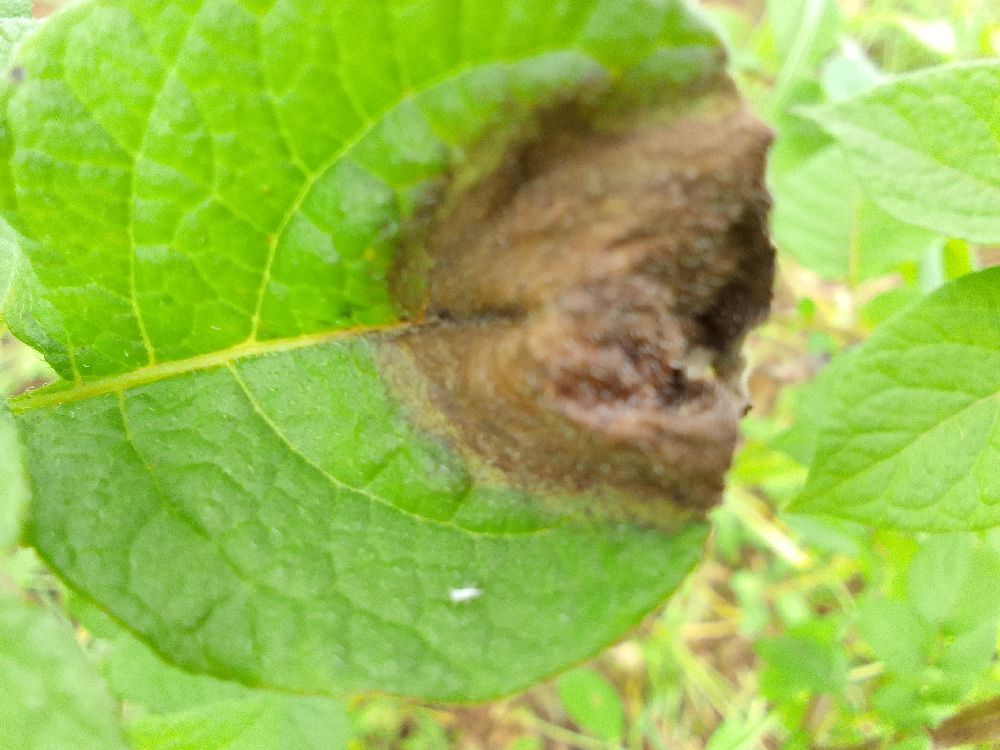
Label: Late blight